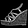
Label: Sandal